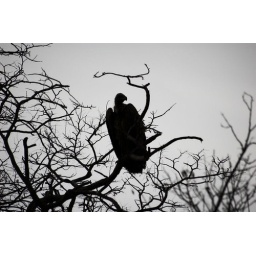
The vultures were hanging around because there was a baby elephant carcass - lions had killed the elephant the previous day.